Fred Zinnemann

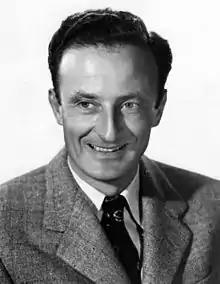
Zinnemann in the 1940s

Alfred Zinnemann (April 29, 1907 – March 14, 1997) was an American film director and producer. He won four Academy Awards for directing and producing films in various genres, including thrillers, westerns, film noir and play adaptations. He began his career in Europe before emigrating to the US, where he specialized in shorts before making 25 feature films during his 50-year career.